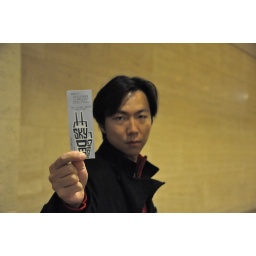
Sears tower was once the tallest building in the world, later Taipai 101 dethroned the Sears Tower to became the tallest building.